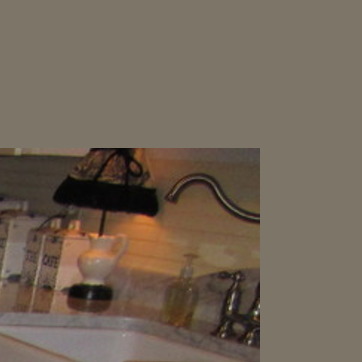
Material: metal